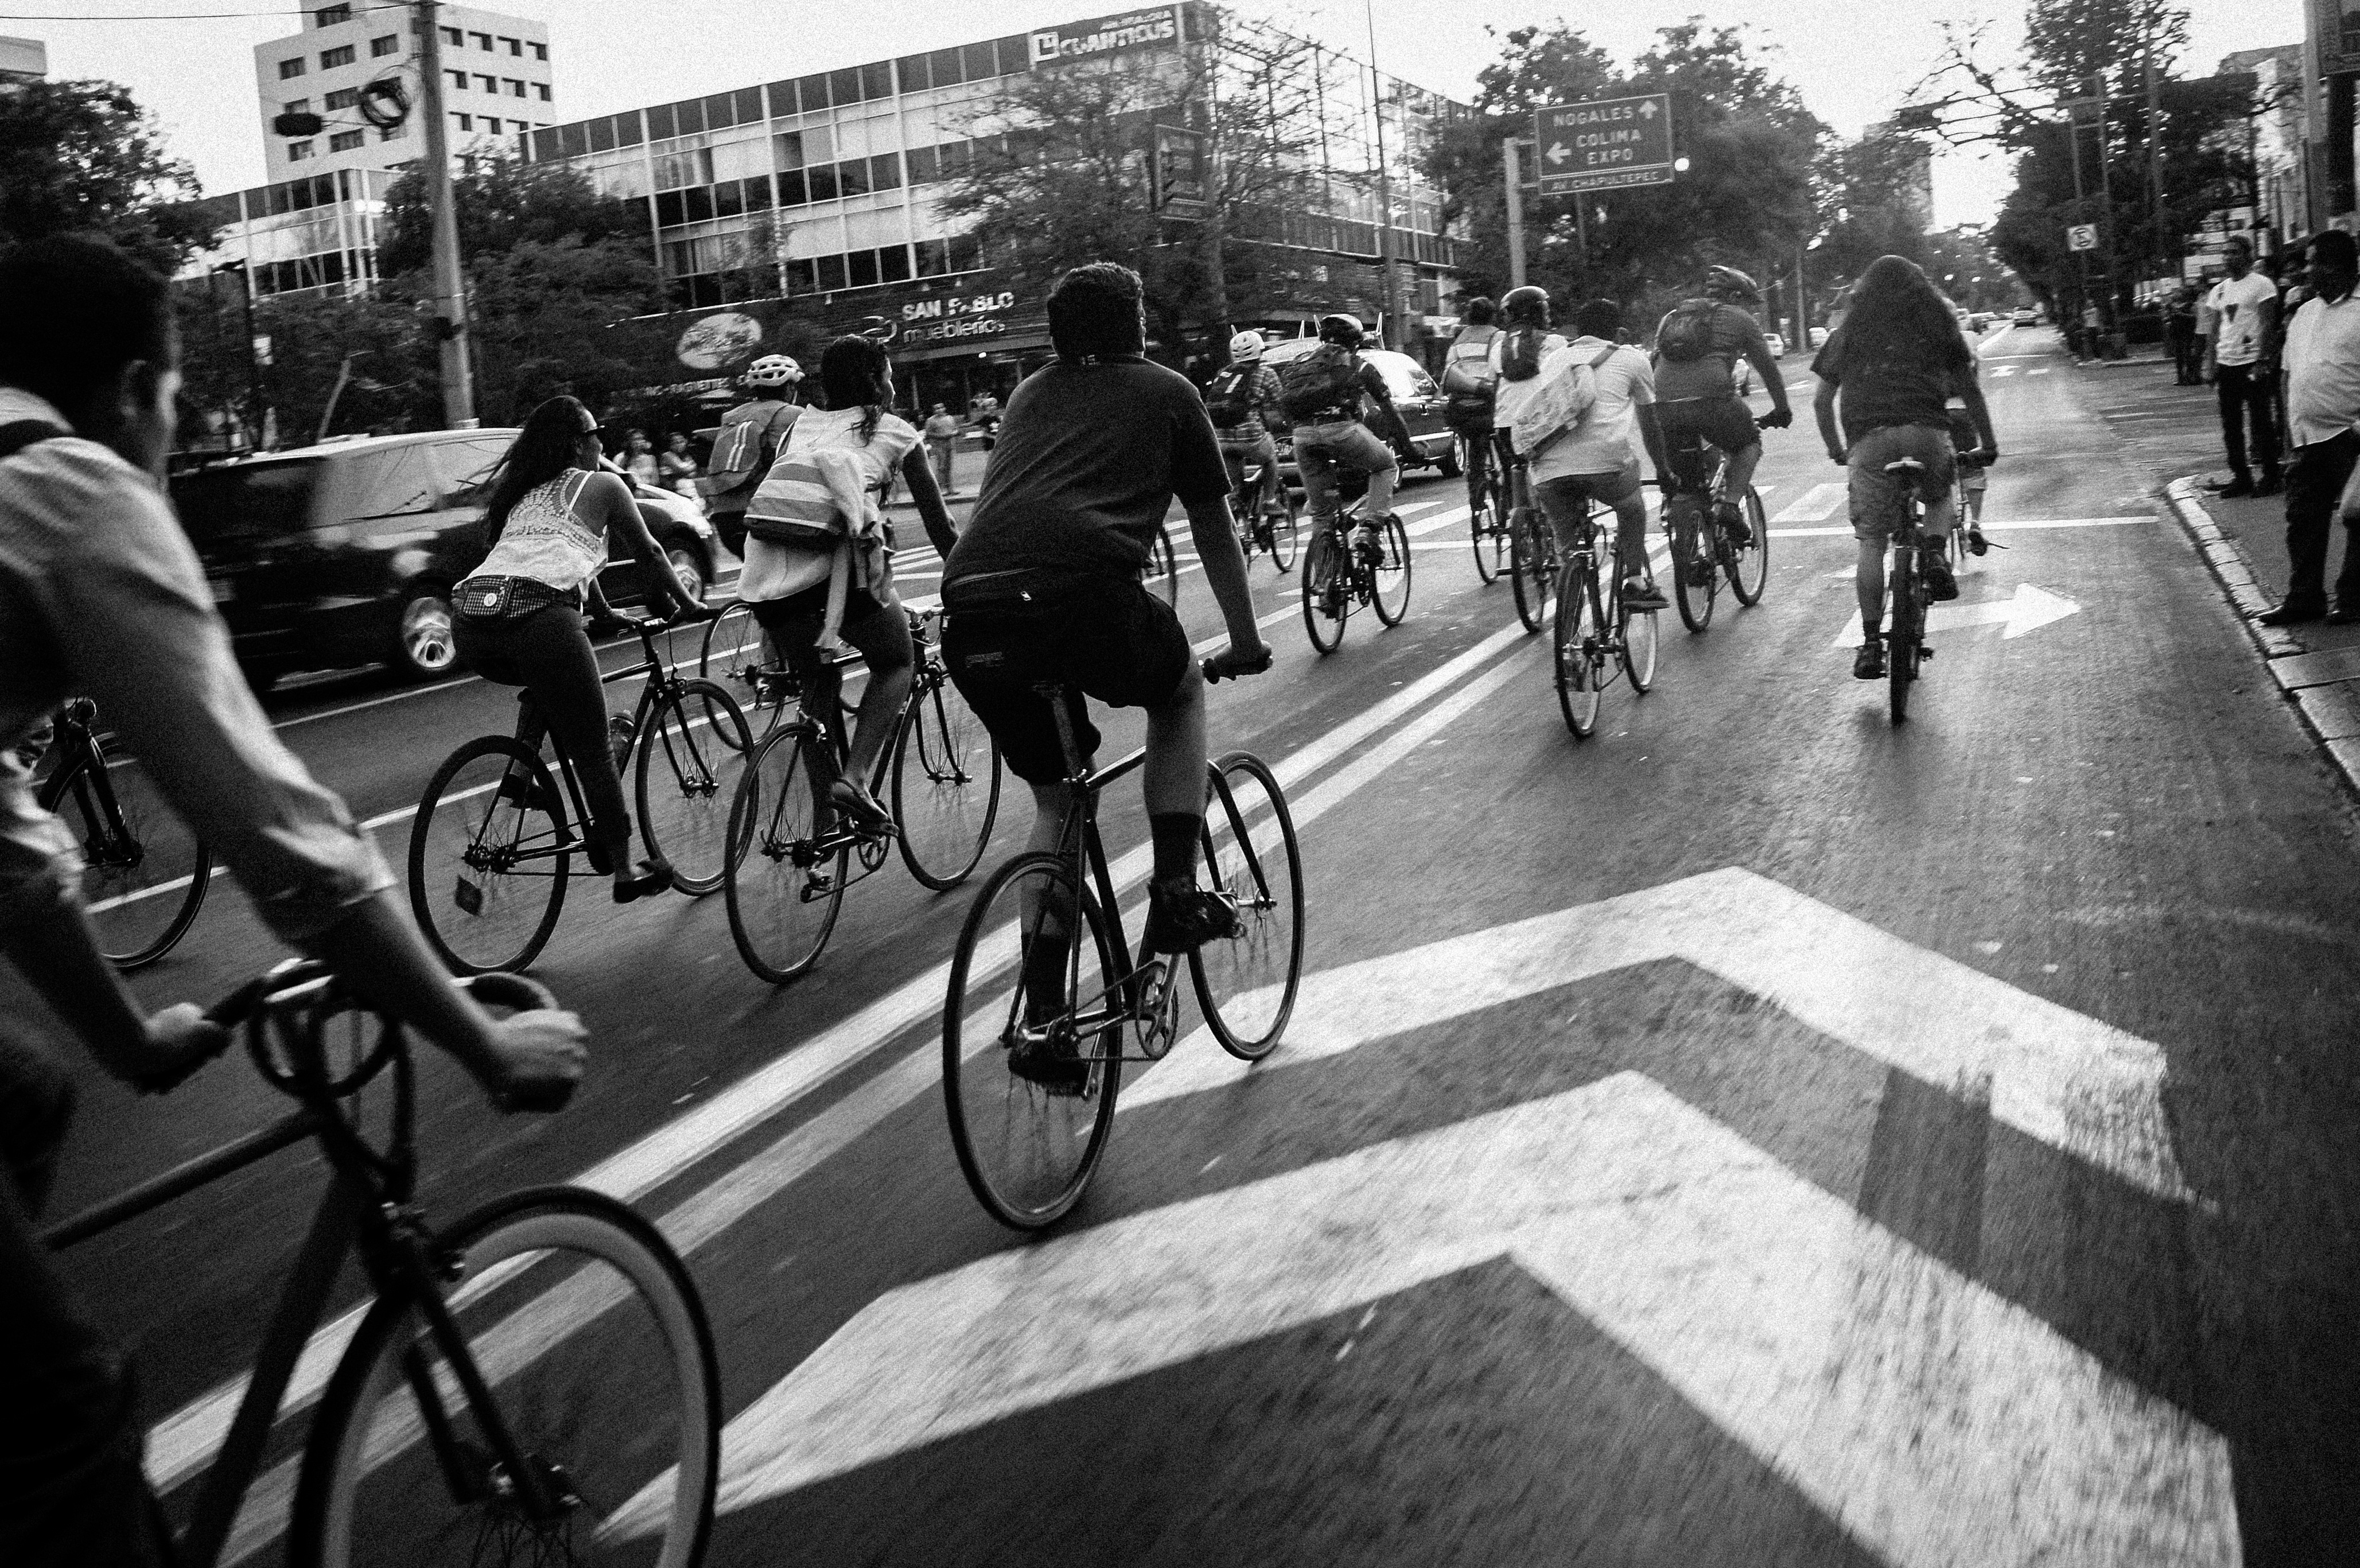
pedestrian, black and white, people, road, street, bicycle, crowd, recreation, vehicle, monochrome, lane, sports equipment, cycling, sports, mexico, infrastructure, snapshot, guadalajara, rides, protest, road cycling, monochrome photography, outdoor recreation, cycle sport